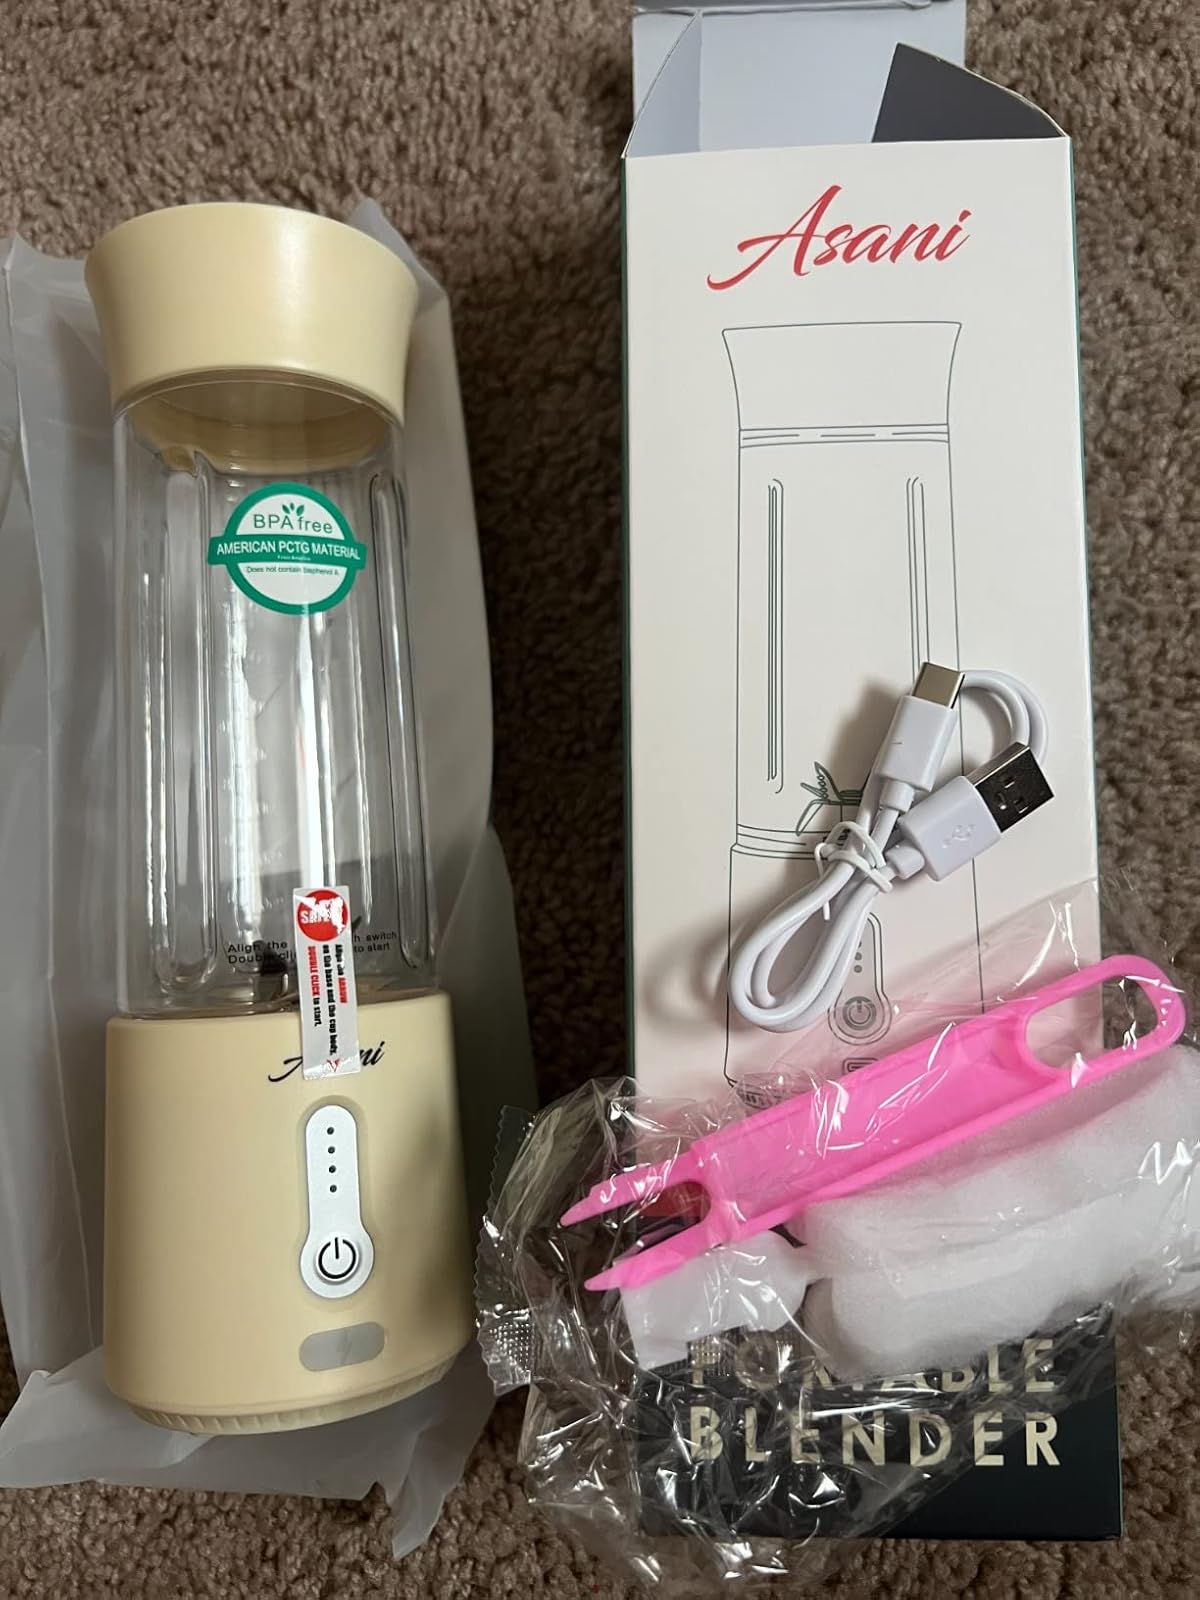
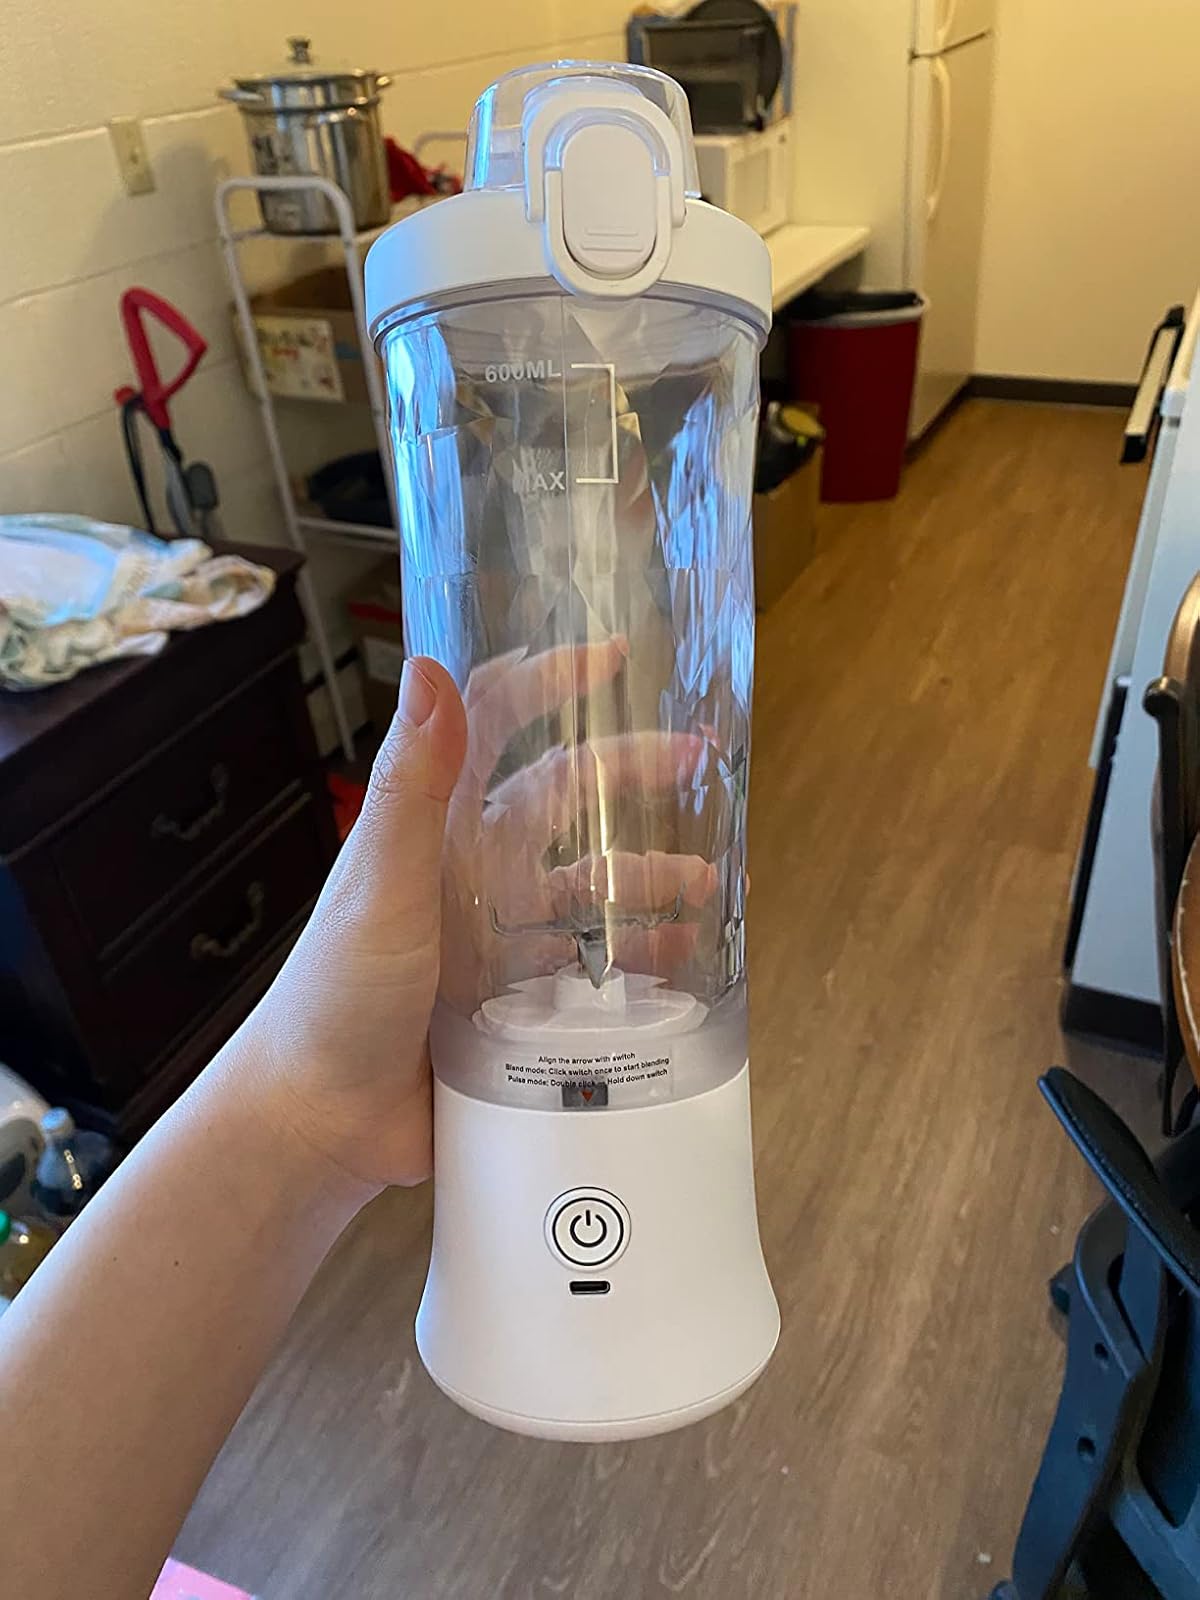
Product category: items_blender
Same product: no